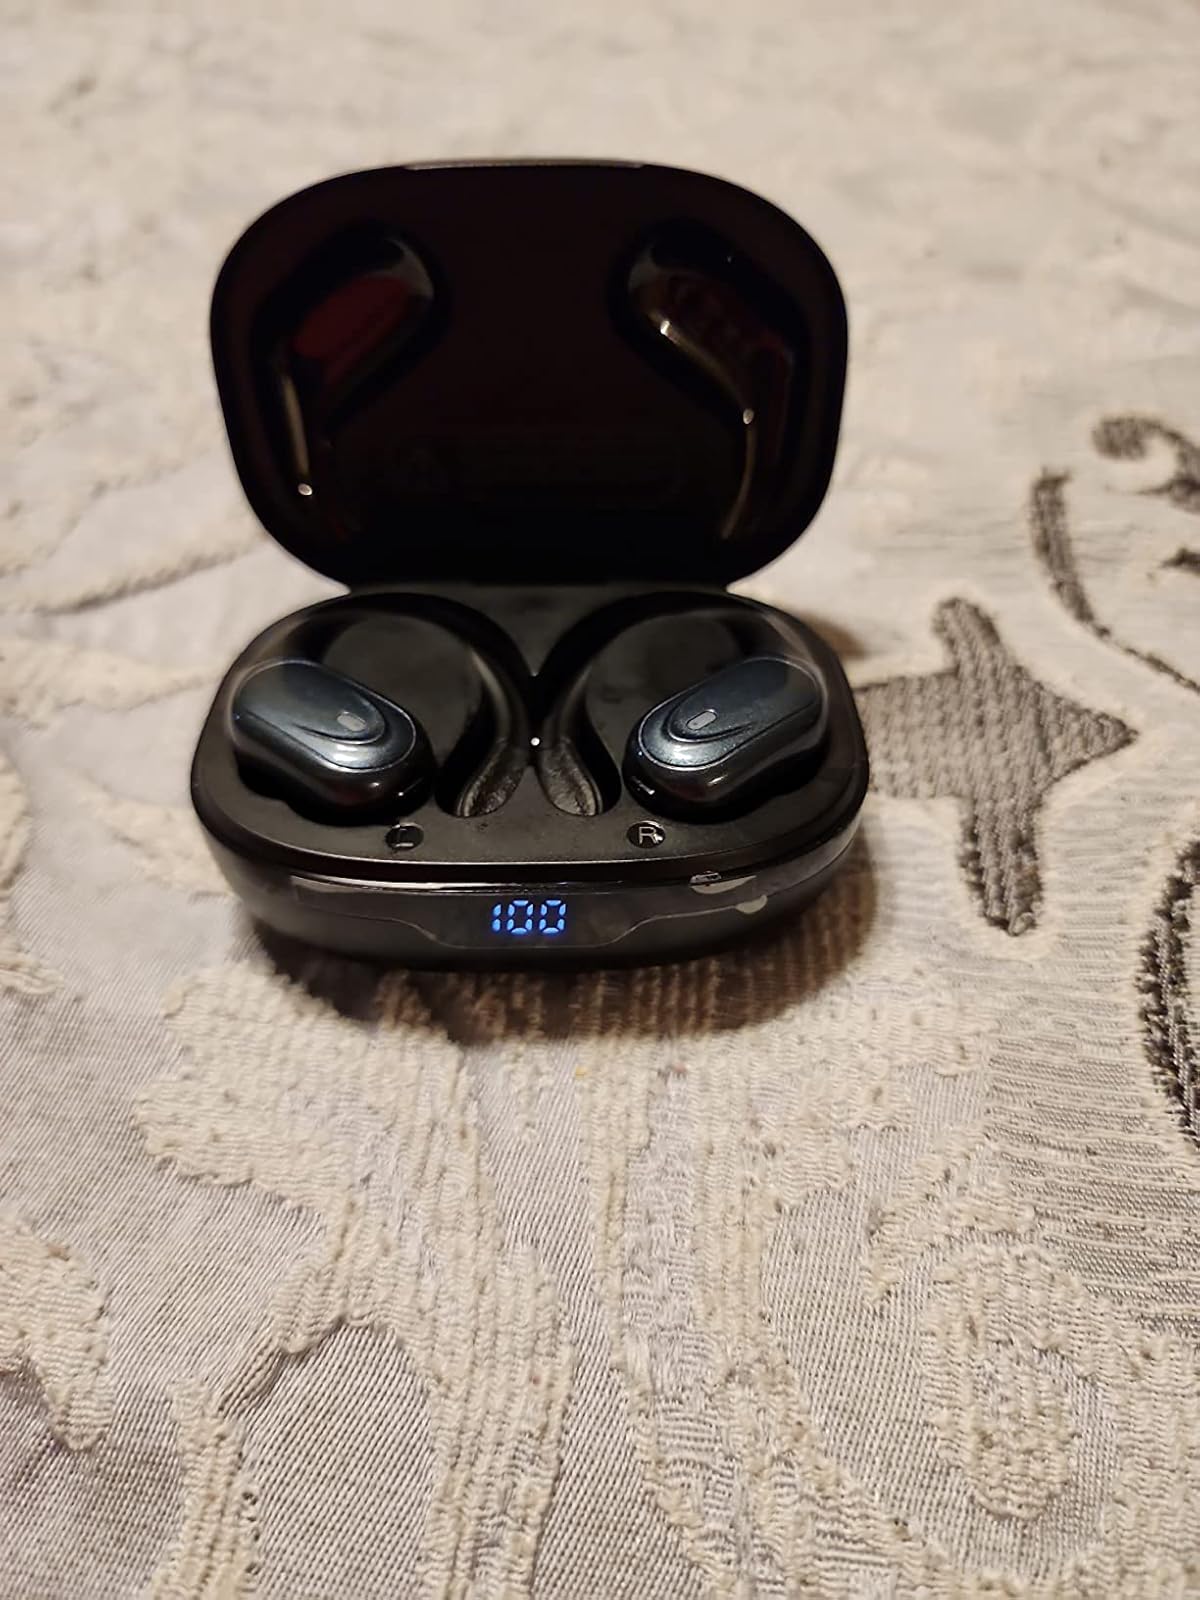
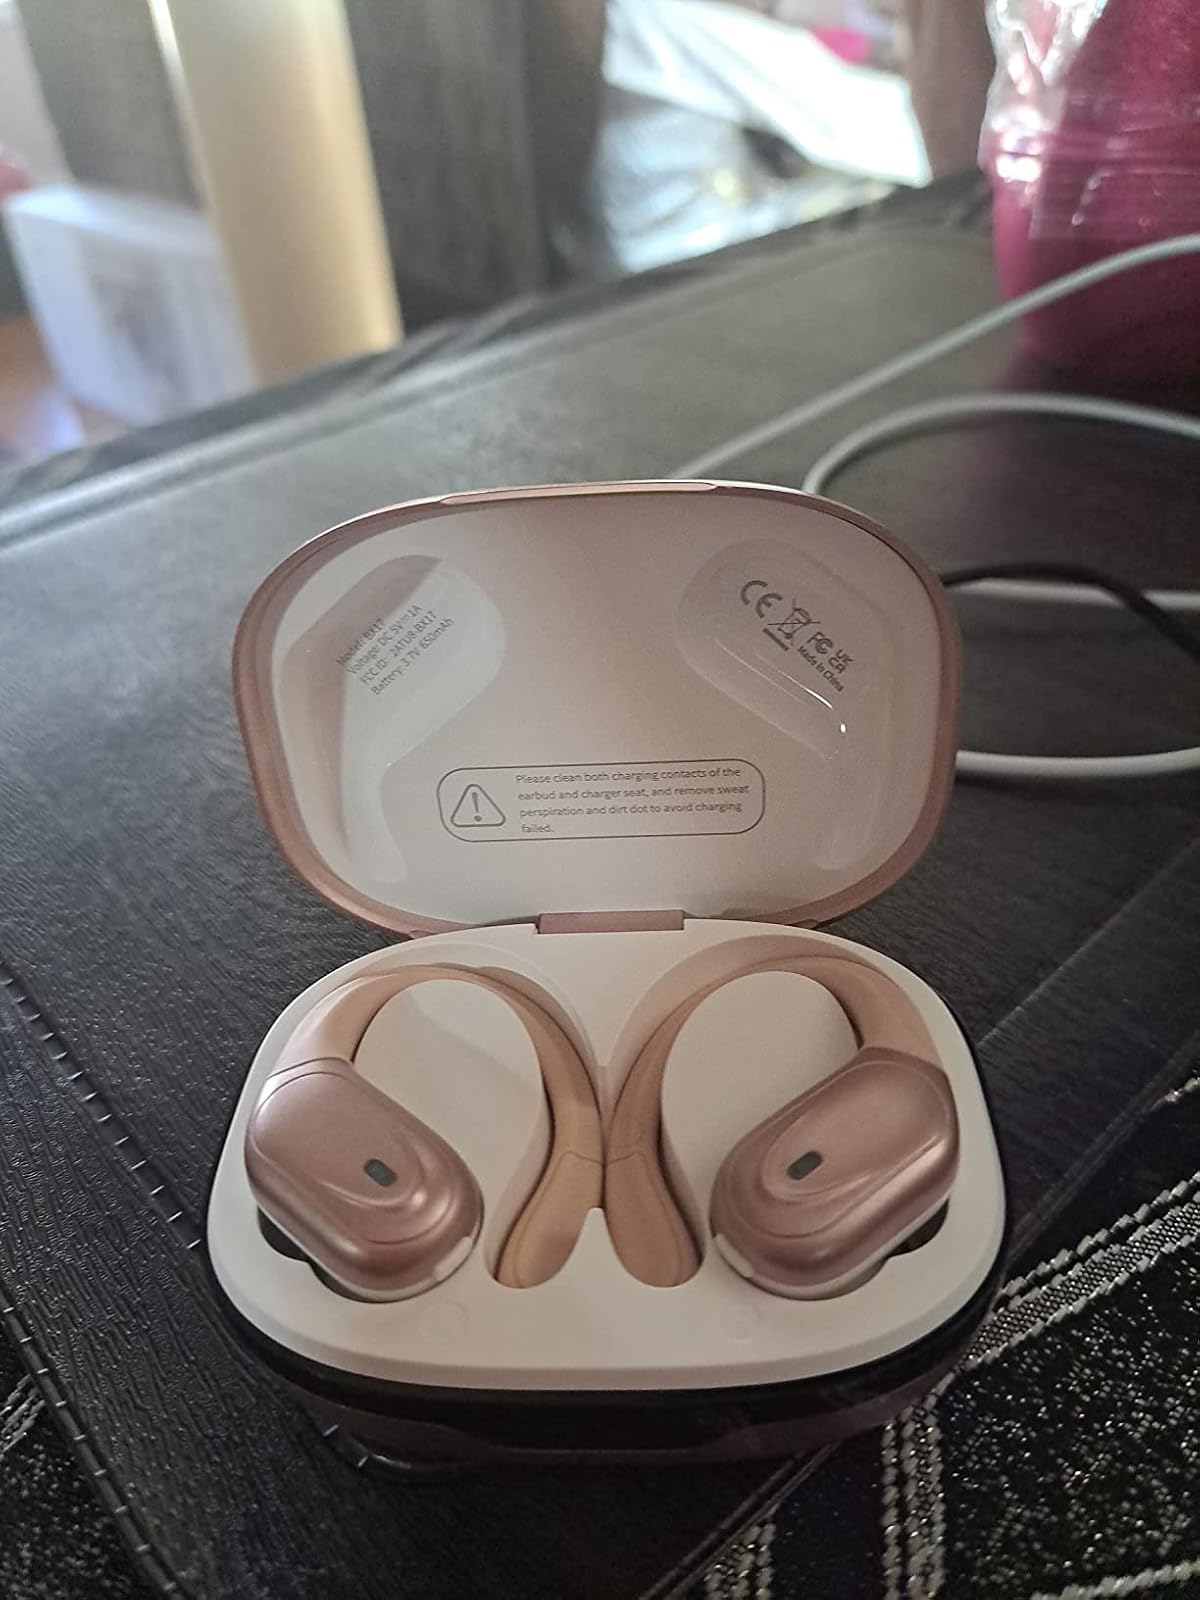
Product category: earbuds
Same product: no